Macquarie Island

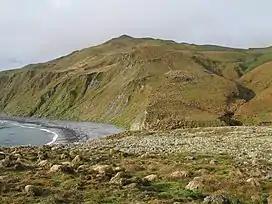
Macquarie Island bluffs

Macquarie Island is about long and wide, with an area of . The island consists of plateaus at north and south ends, each of elevation, joined by a low, narrow isthmus. The high points include Mount Elder on the northeast coastal ridge at , and Mounts Hamilton and Fletcher in the south at . The island is almost equidistant between the island of Tasmania and the Antarctic continent's Anderson Peninsula, about from either point. In addition, Macquarie Island is about southwest of Auckland Island, and north of the Balleny Islands.